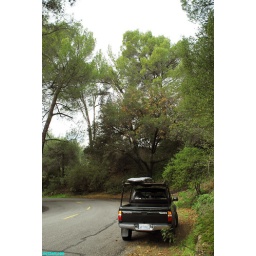
scenic road in topanga canyon